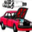
Label: automobile